Ōtsu

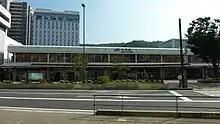
Main Gate of JR West Ōtsu Station

The Ōtsu incident, a failed assassination attempt on Tsarevich Nicholas Alexandrovich of Russia (1868 – 1918, later Tsar Nicholas II), occurred on 11 May 1891. Nicholas, returning to Kyoto after a day trip to Lake Biwa, was attacked with a saber by Tsuda Sanzō (1855 – 1891), an escort policeman. Nicholas survived the assassination attempt, but the incident was seen as a crisis in Japanese-Russian relations. For a while the local populace considered renaming the city to avoid the stigma associated with the scandal, but the idea was eventually shelved.